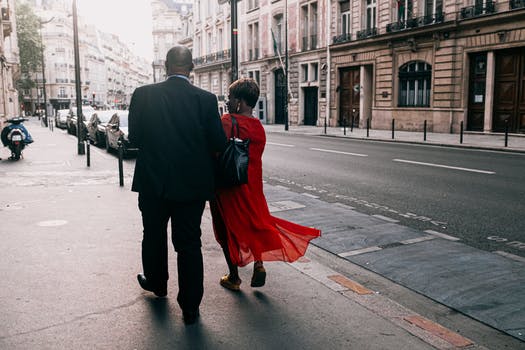
Label: No Watermark